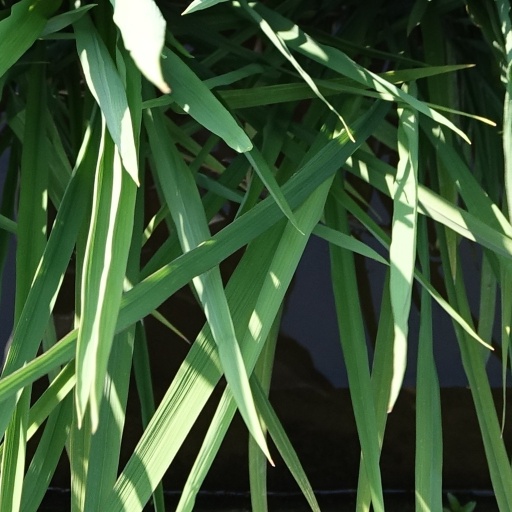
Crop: rice